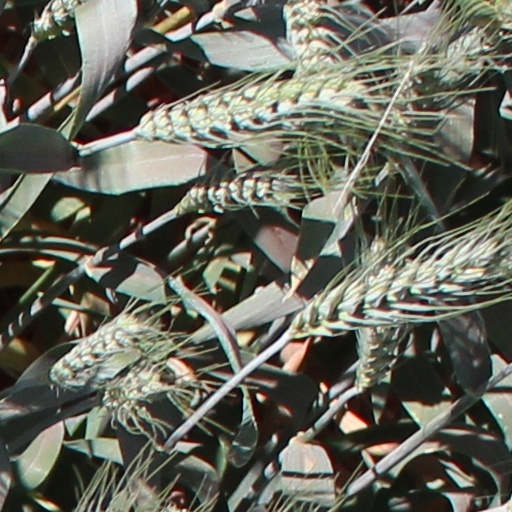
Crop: wheat